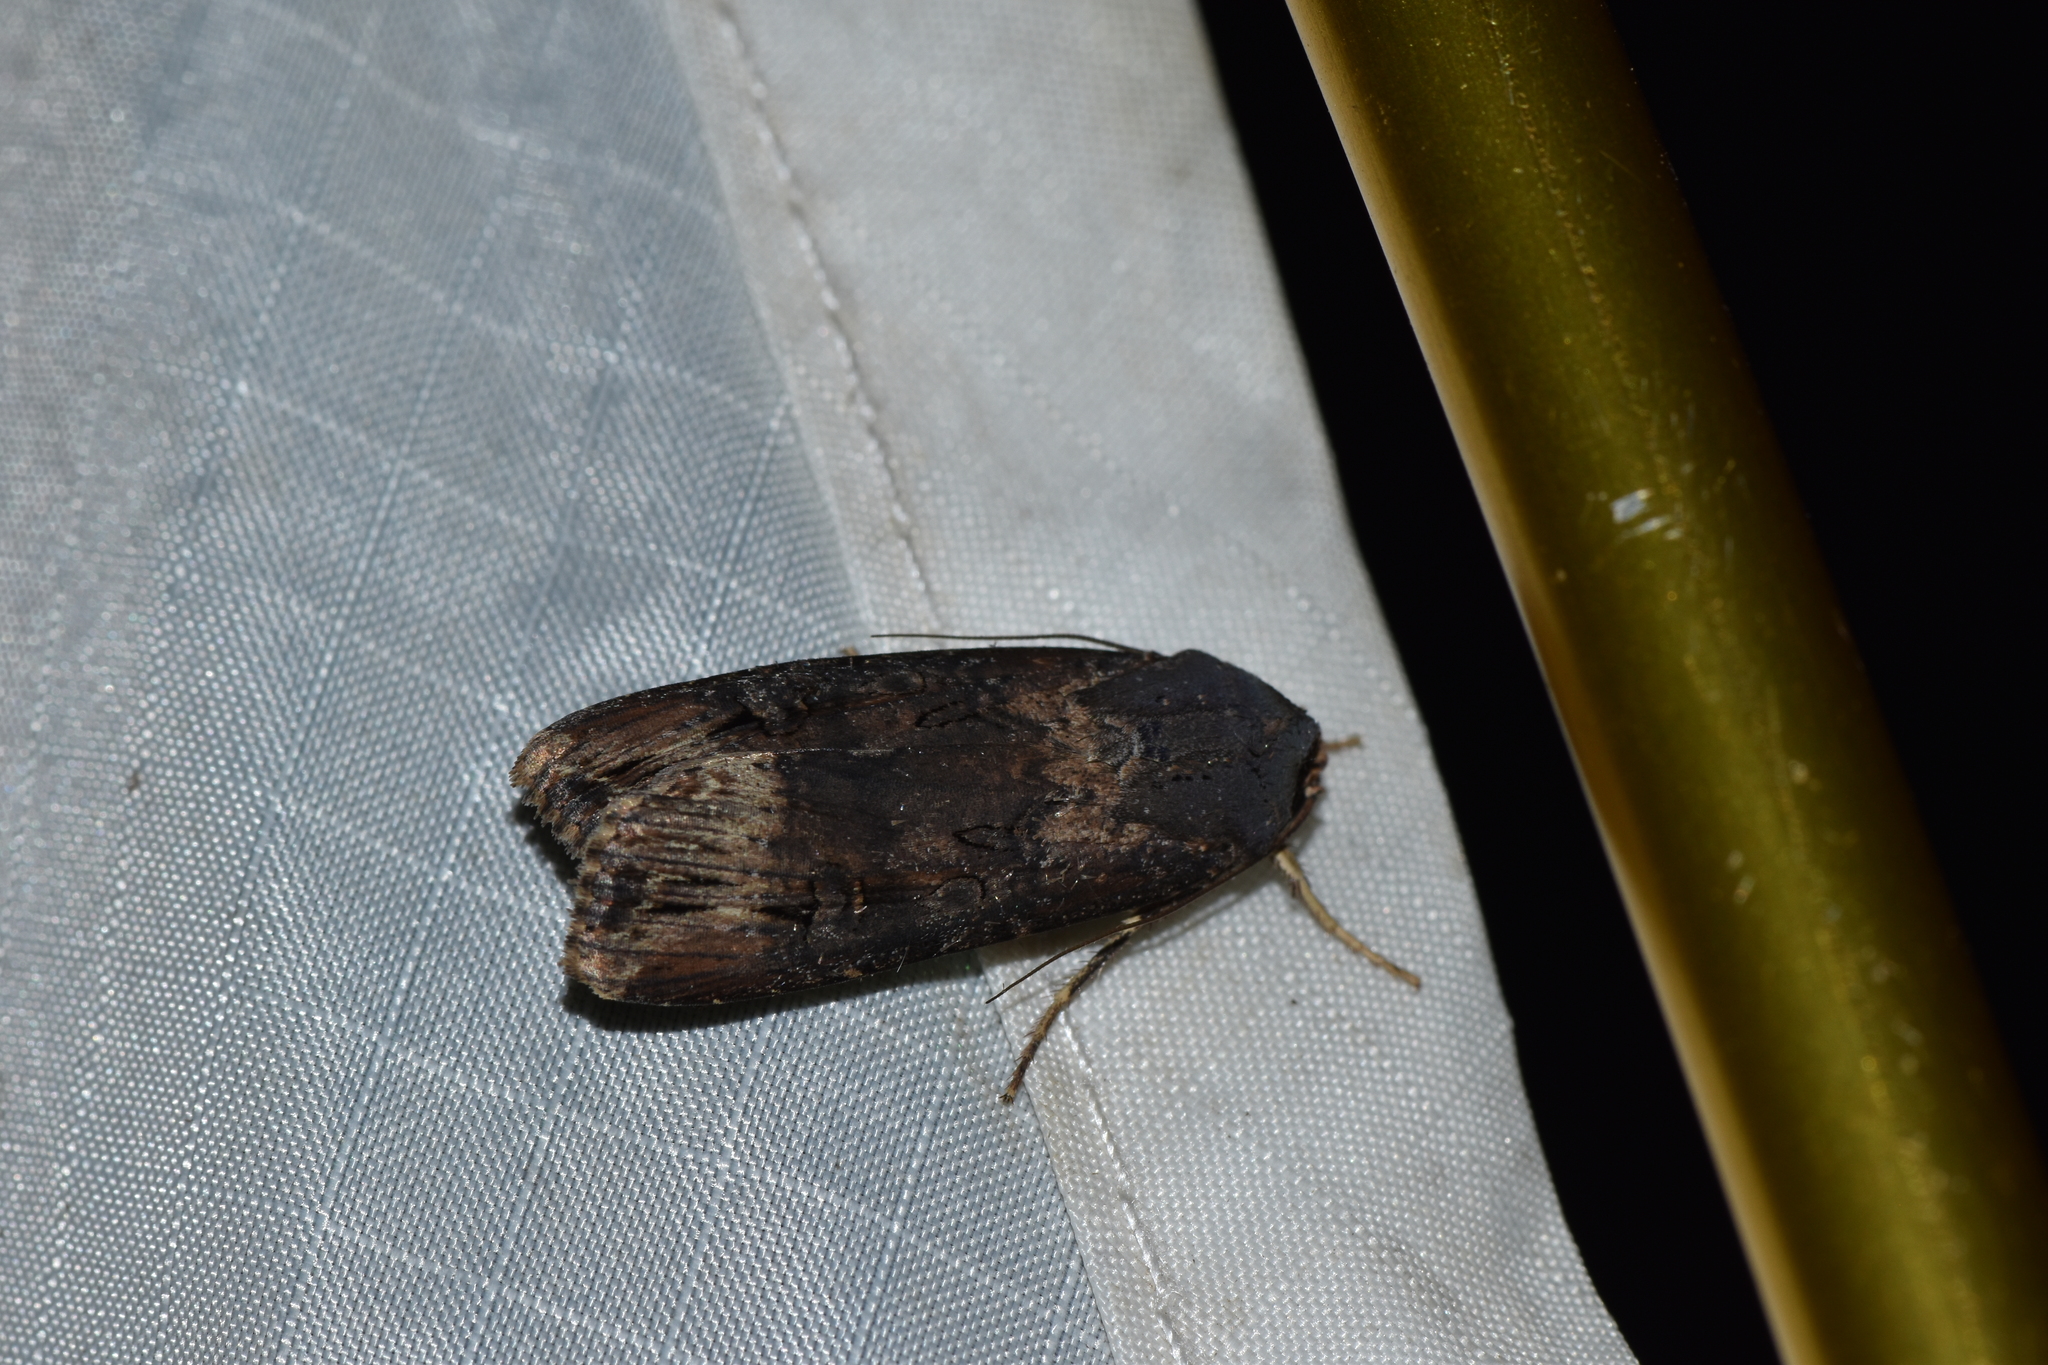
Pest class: cutworms